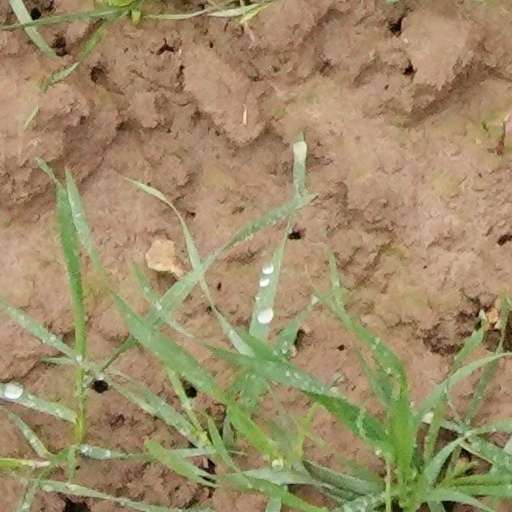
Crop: wheat